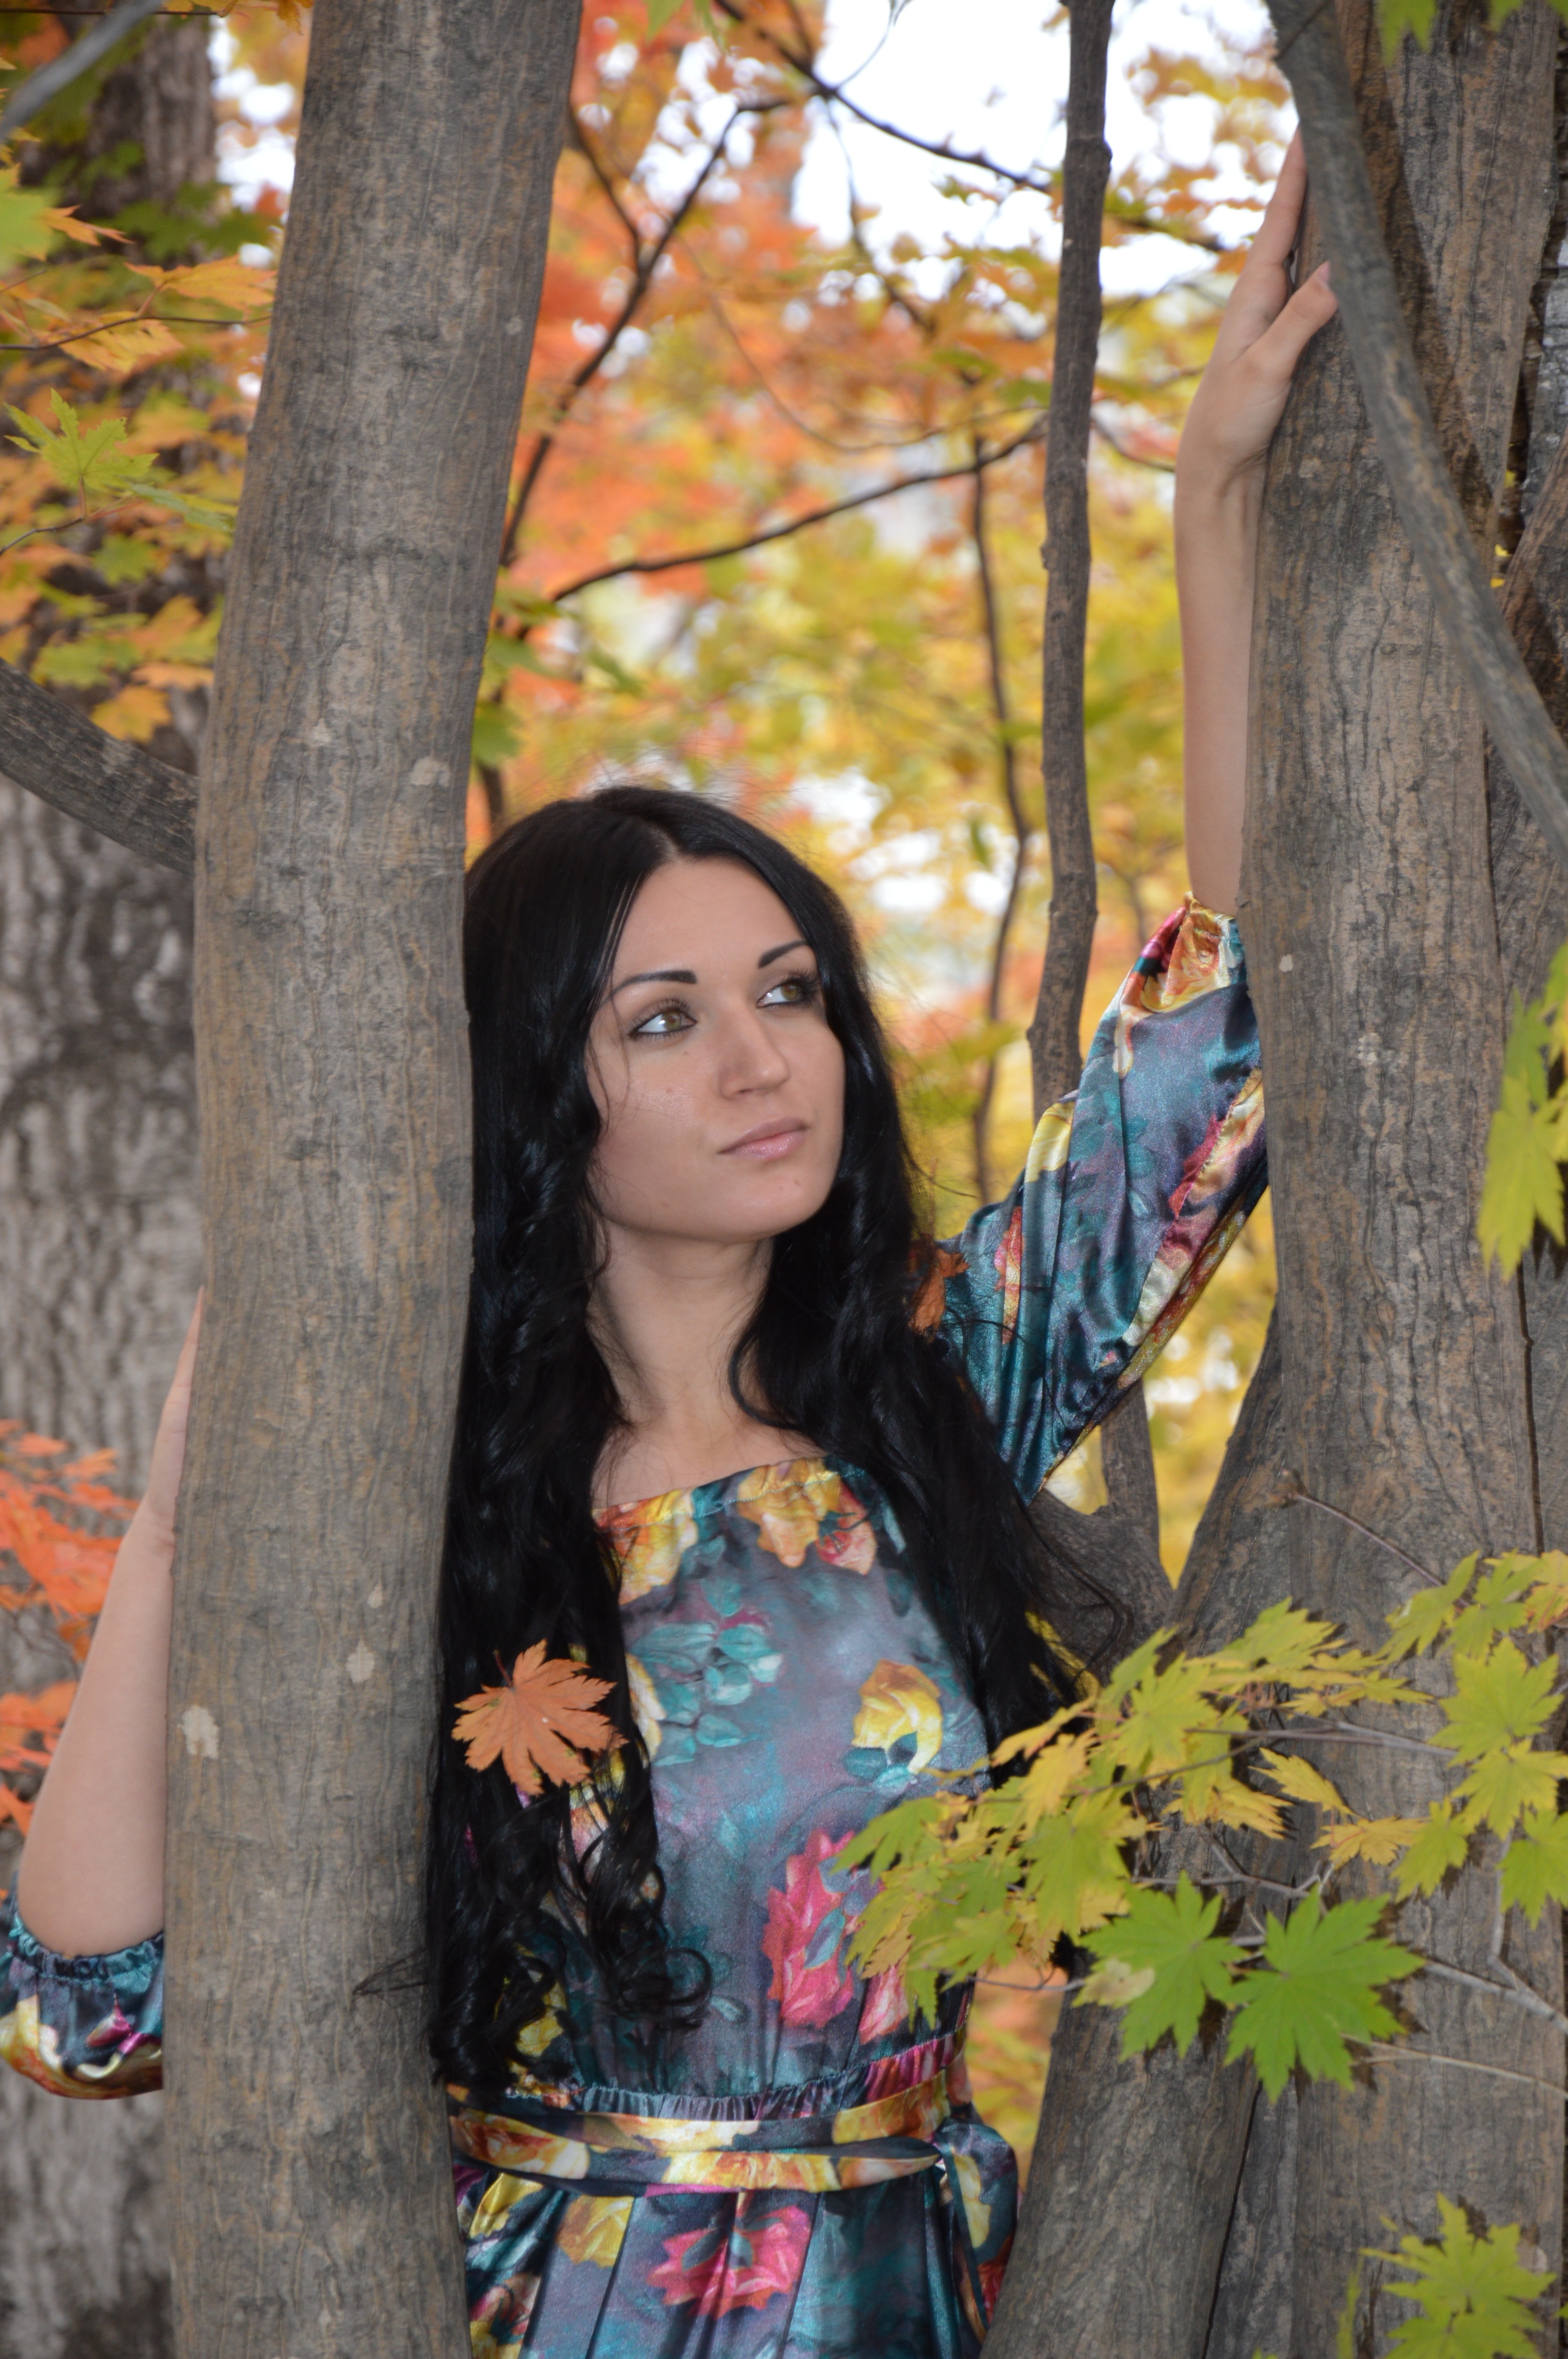
tree, nature, forest, people, girl, flower, photo, model, spring, color, autumn, fashion, yellow, season, stroll, posing, outdoors, art, girls, dress, beauty, beautiful, fine, story, photoshoot, beauty in nature, photo shoot